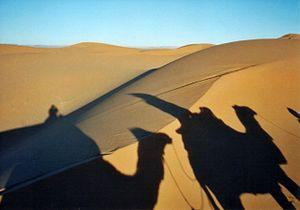
L'ombre portée est la zone soustraite aux rayons lumineux incidents par un objet sur son support. L'expression désigne aussi sa représentation dans un dessin ou une peinture.